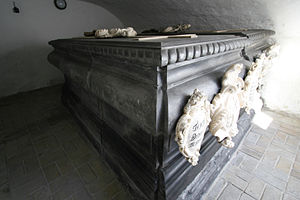
Garnisons Kirke / Historie / Kirkegårdene og krypten
Krypten med de benzonske sarkofager.
Garnisons Kirke eller Garnisonskirken som den officielt hedder, ligger i Garnisons Sogn i København, ved Sct. Annæ Plads. I 2006 kunne den fejre 300 års jubilæum. Kirkens kirkegård, Garnisons Kirkegård, ligger på det indre Østerbro.